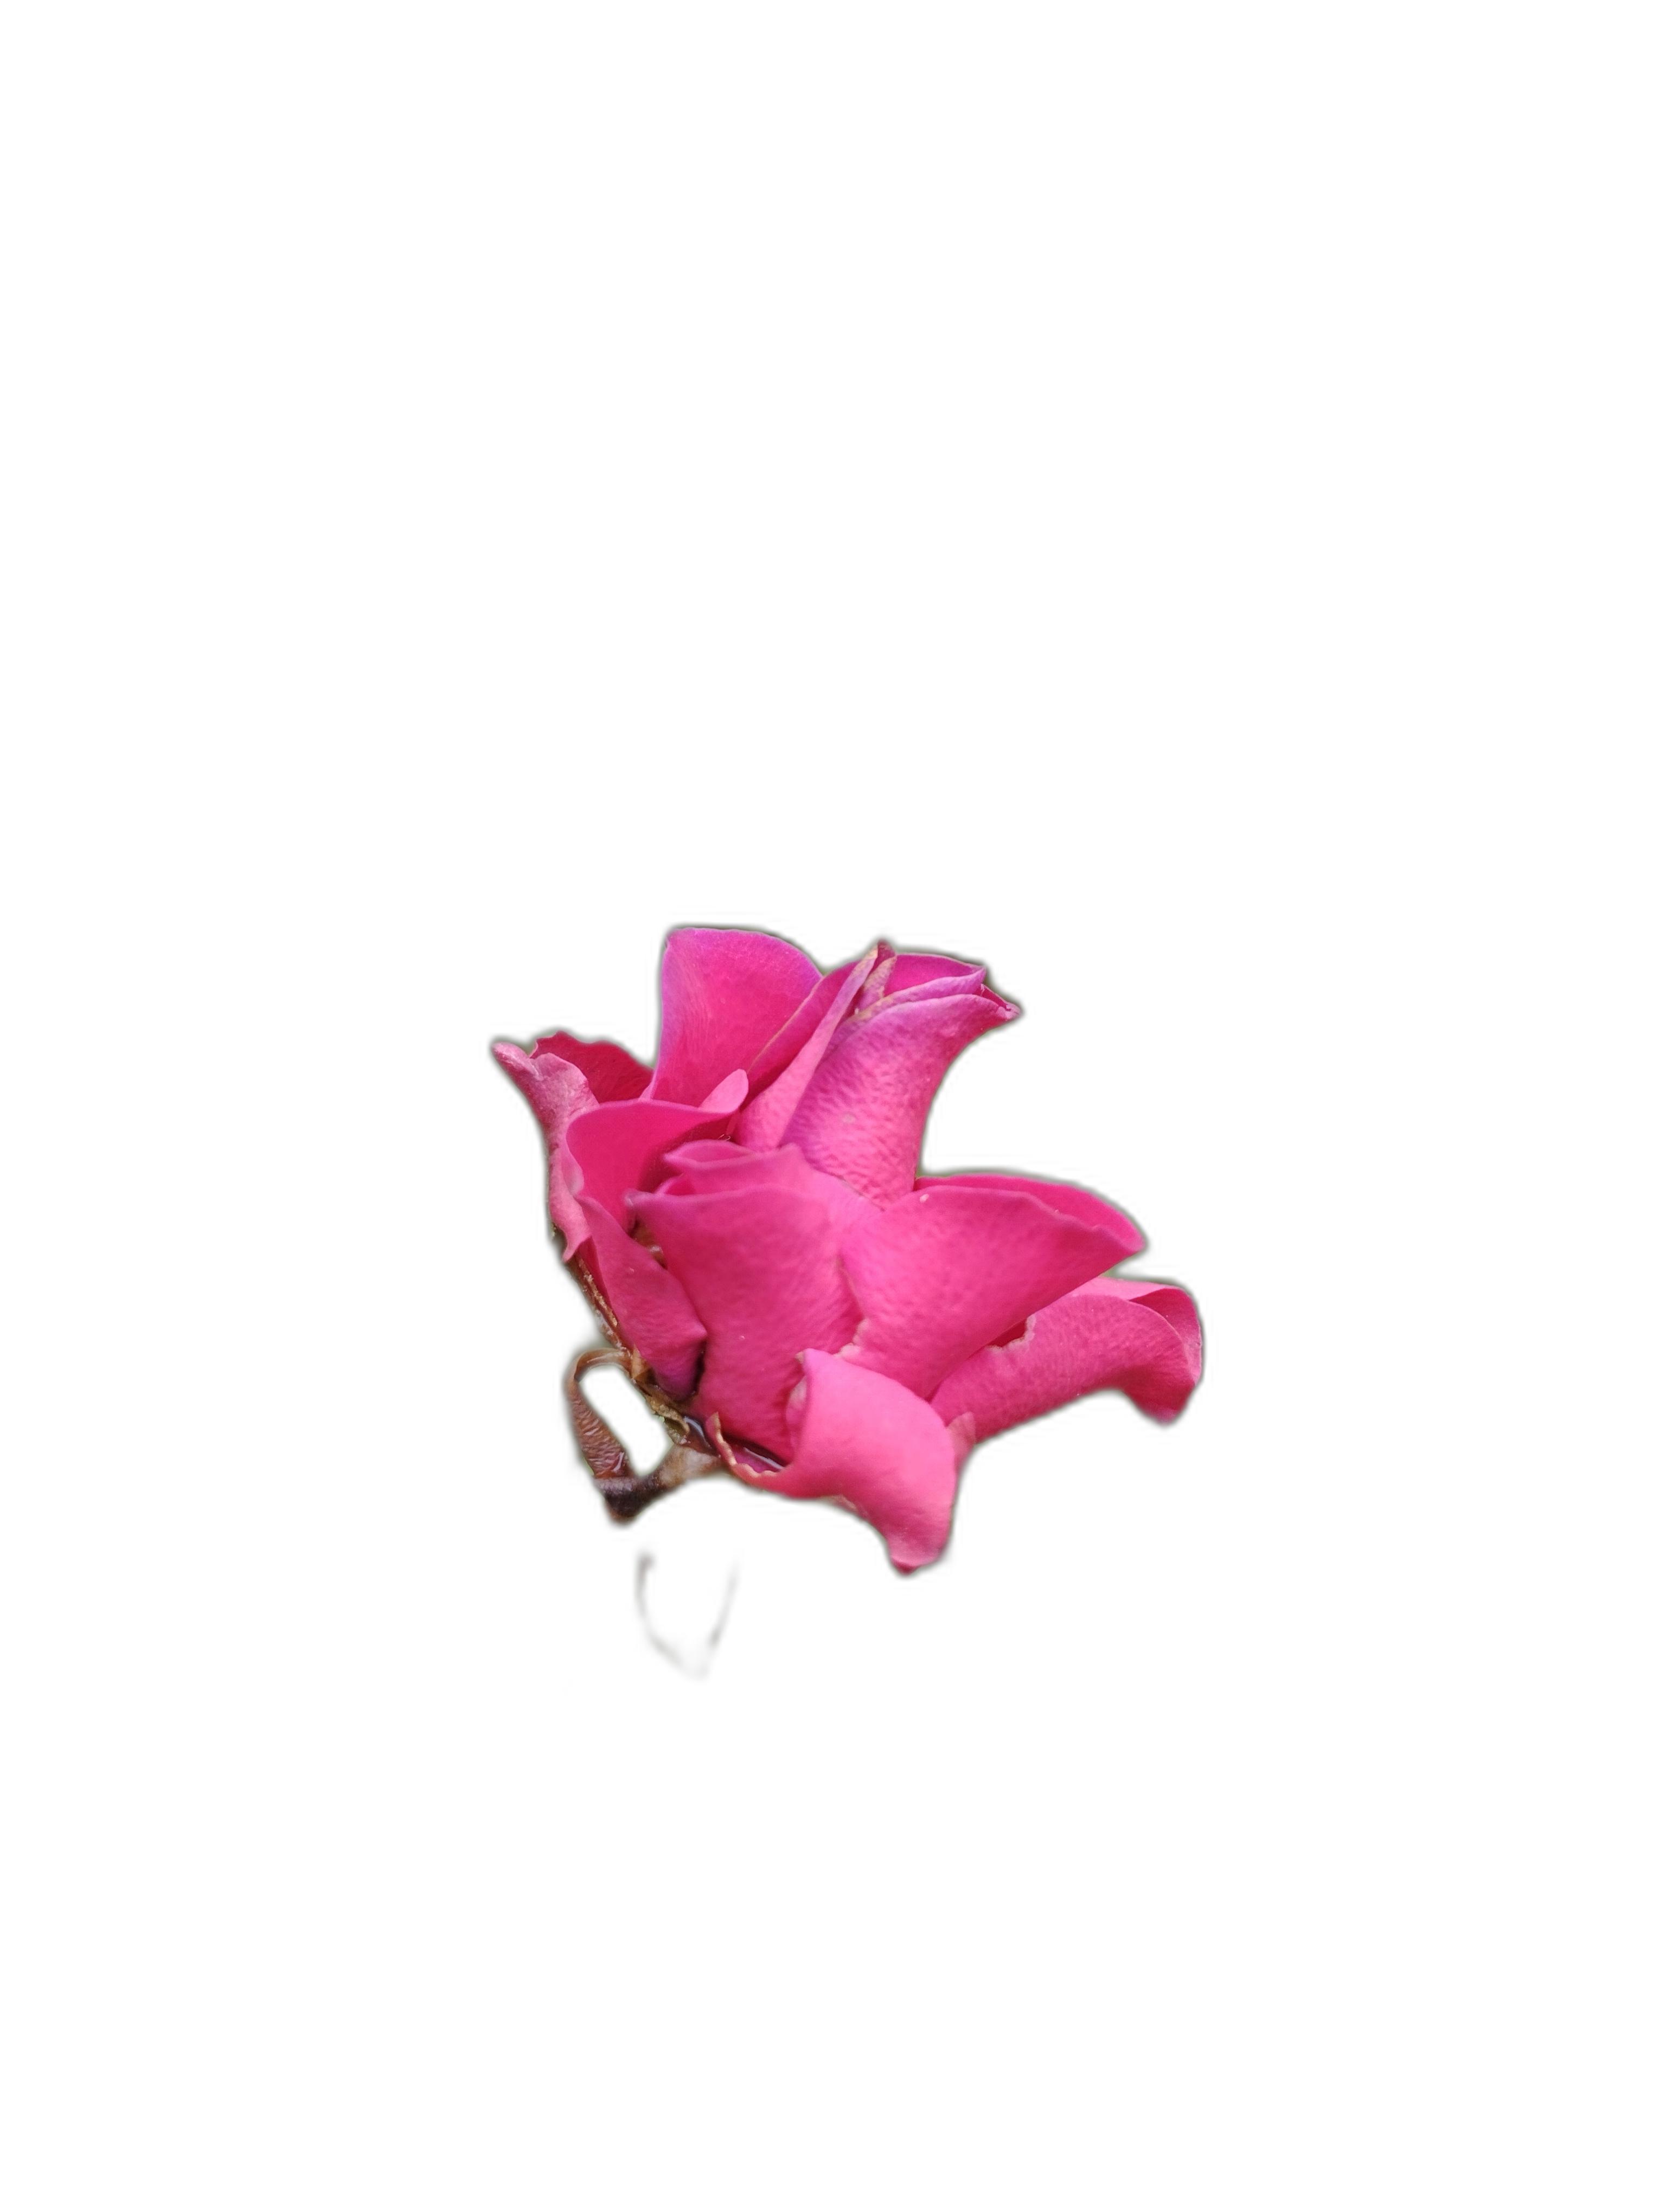
Label: Rose